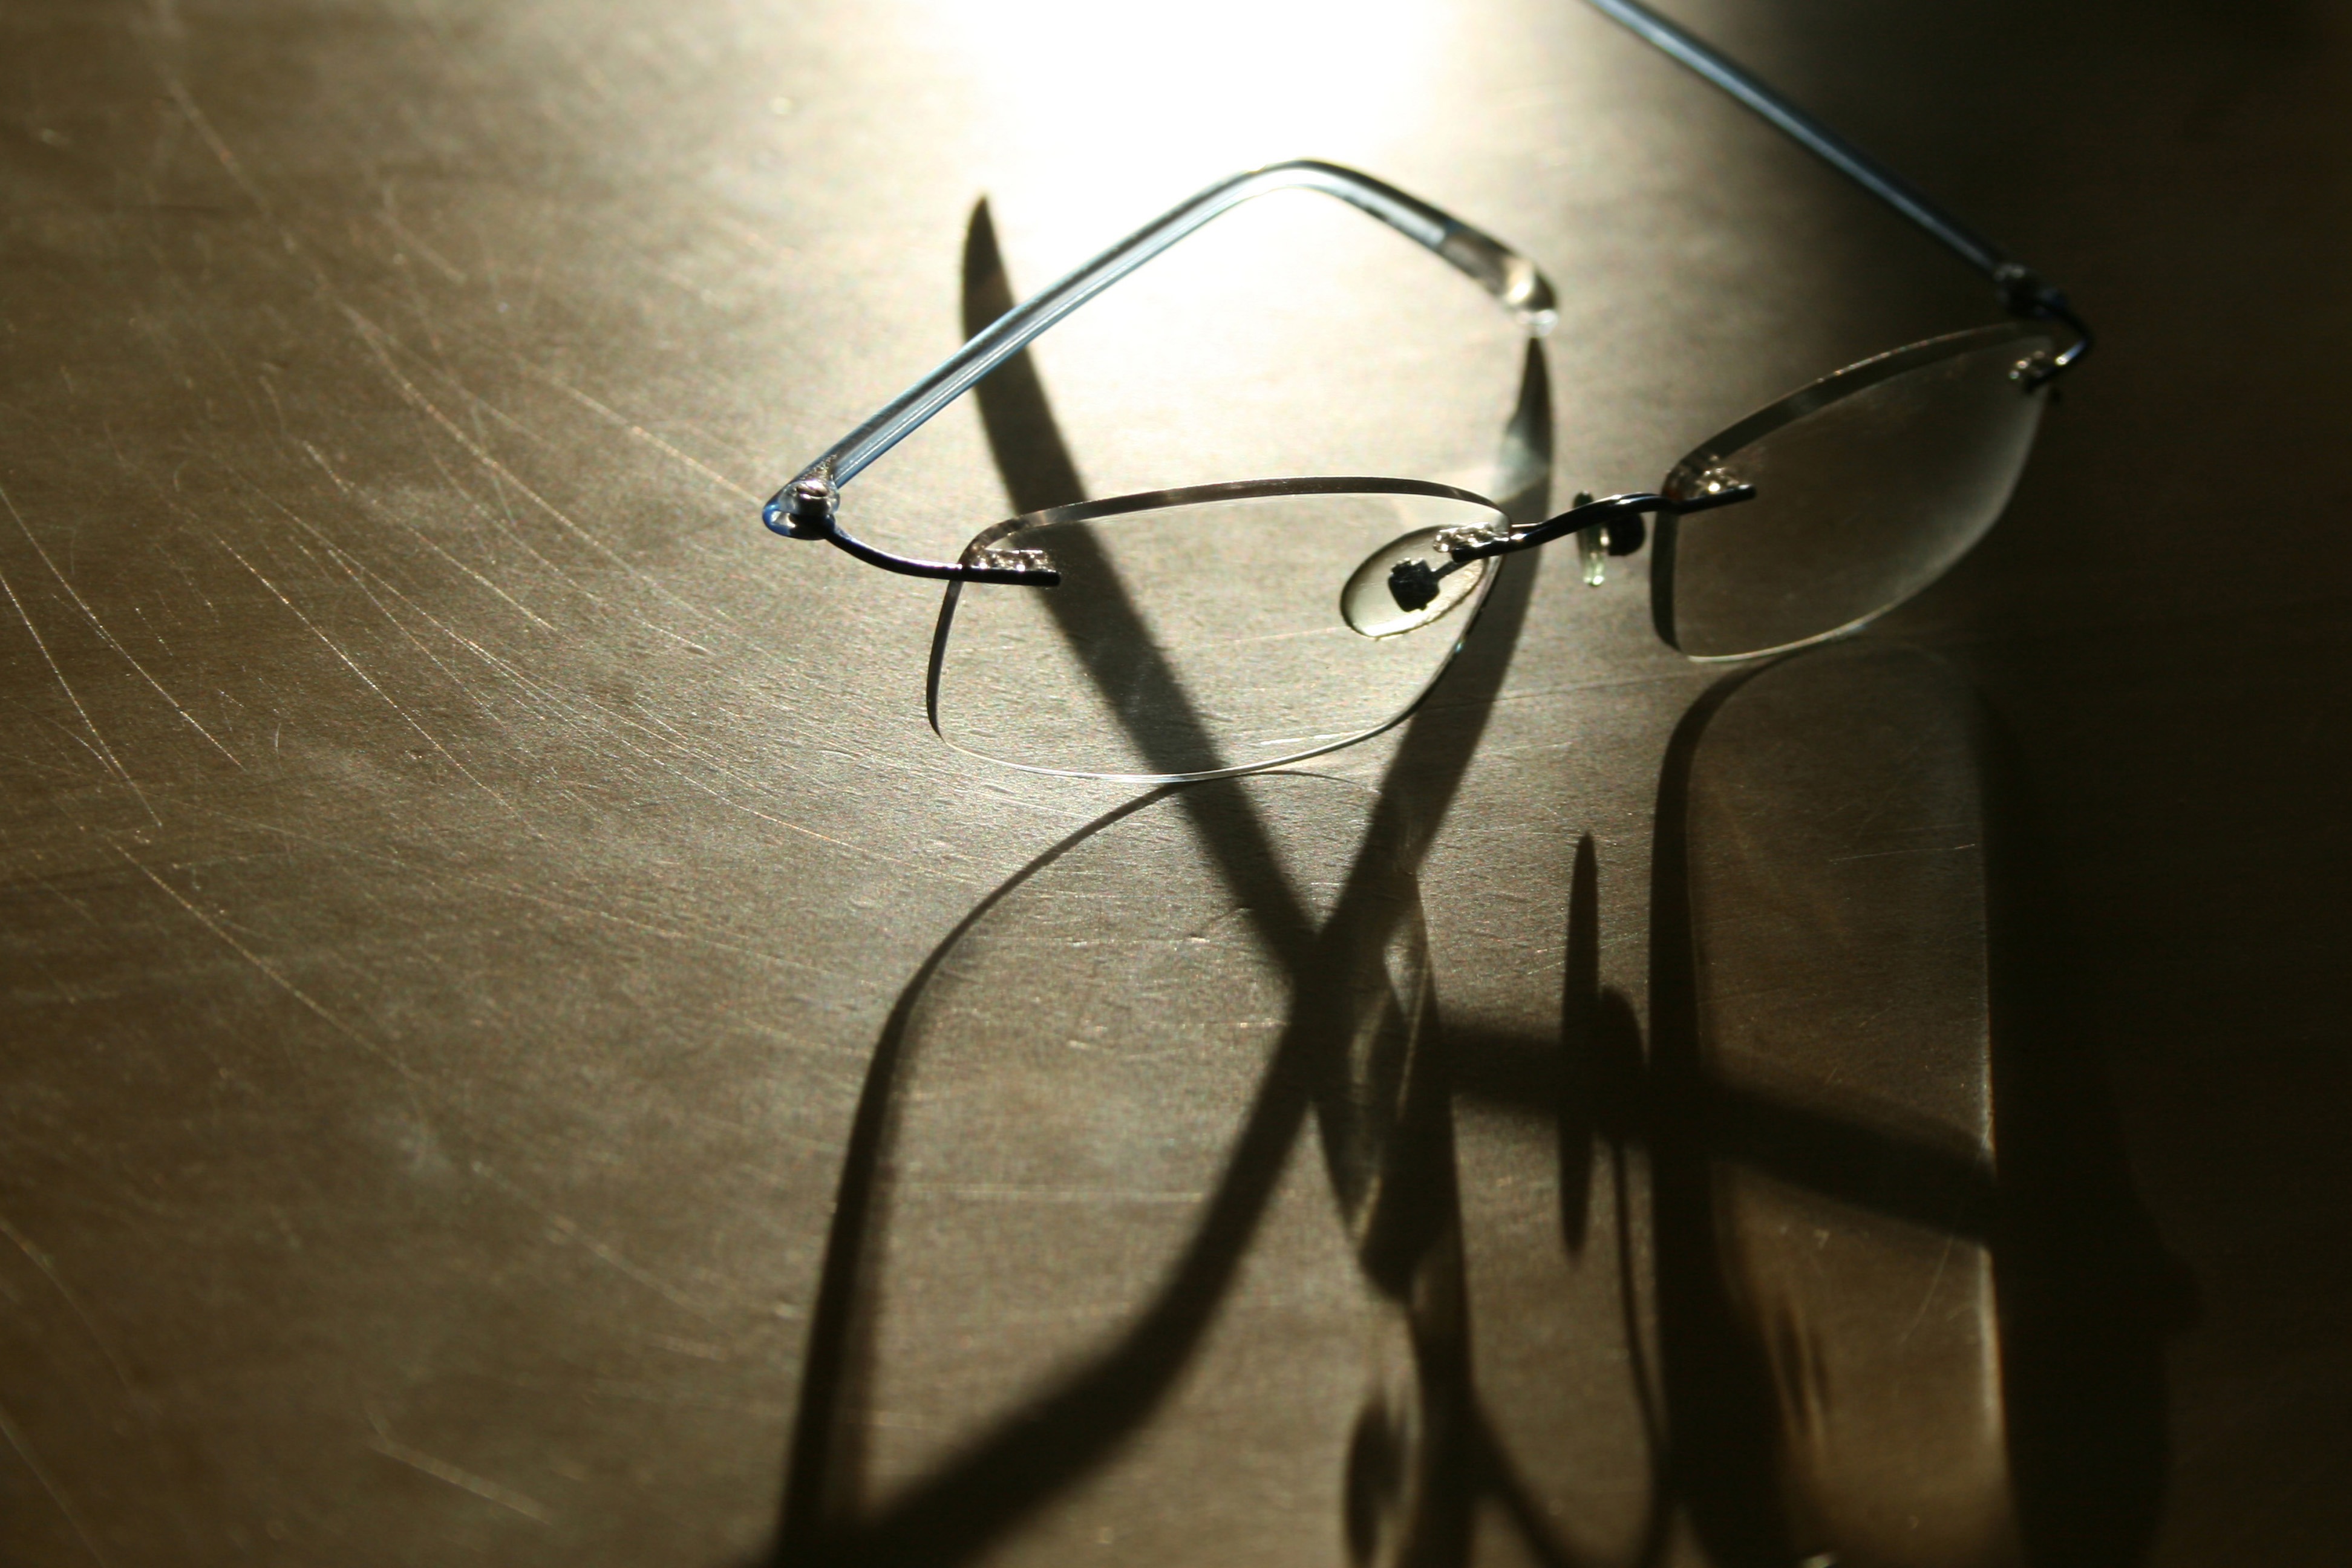
light, wood, sun, white, sunlight, glass, darkness, black, close up, face, nose, eyes, eye, glasses, eyewear, elegant, shape, macro photography, glasses case, vision care